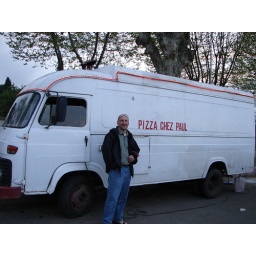
Paul in front of the local pizzeria. There were pizza vans all over the island. Pretty tasty!